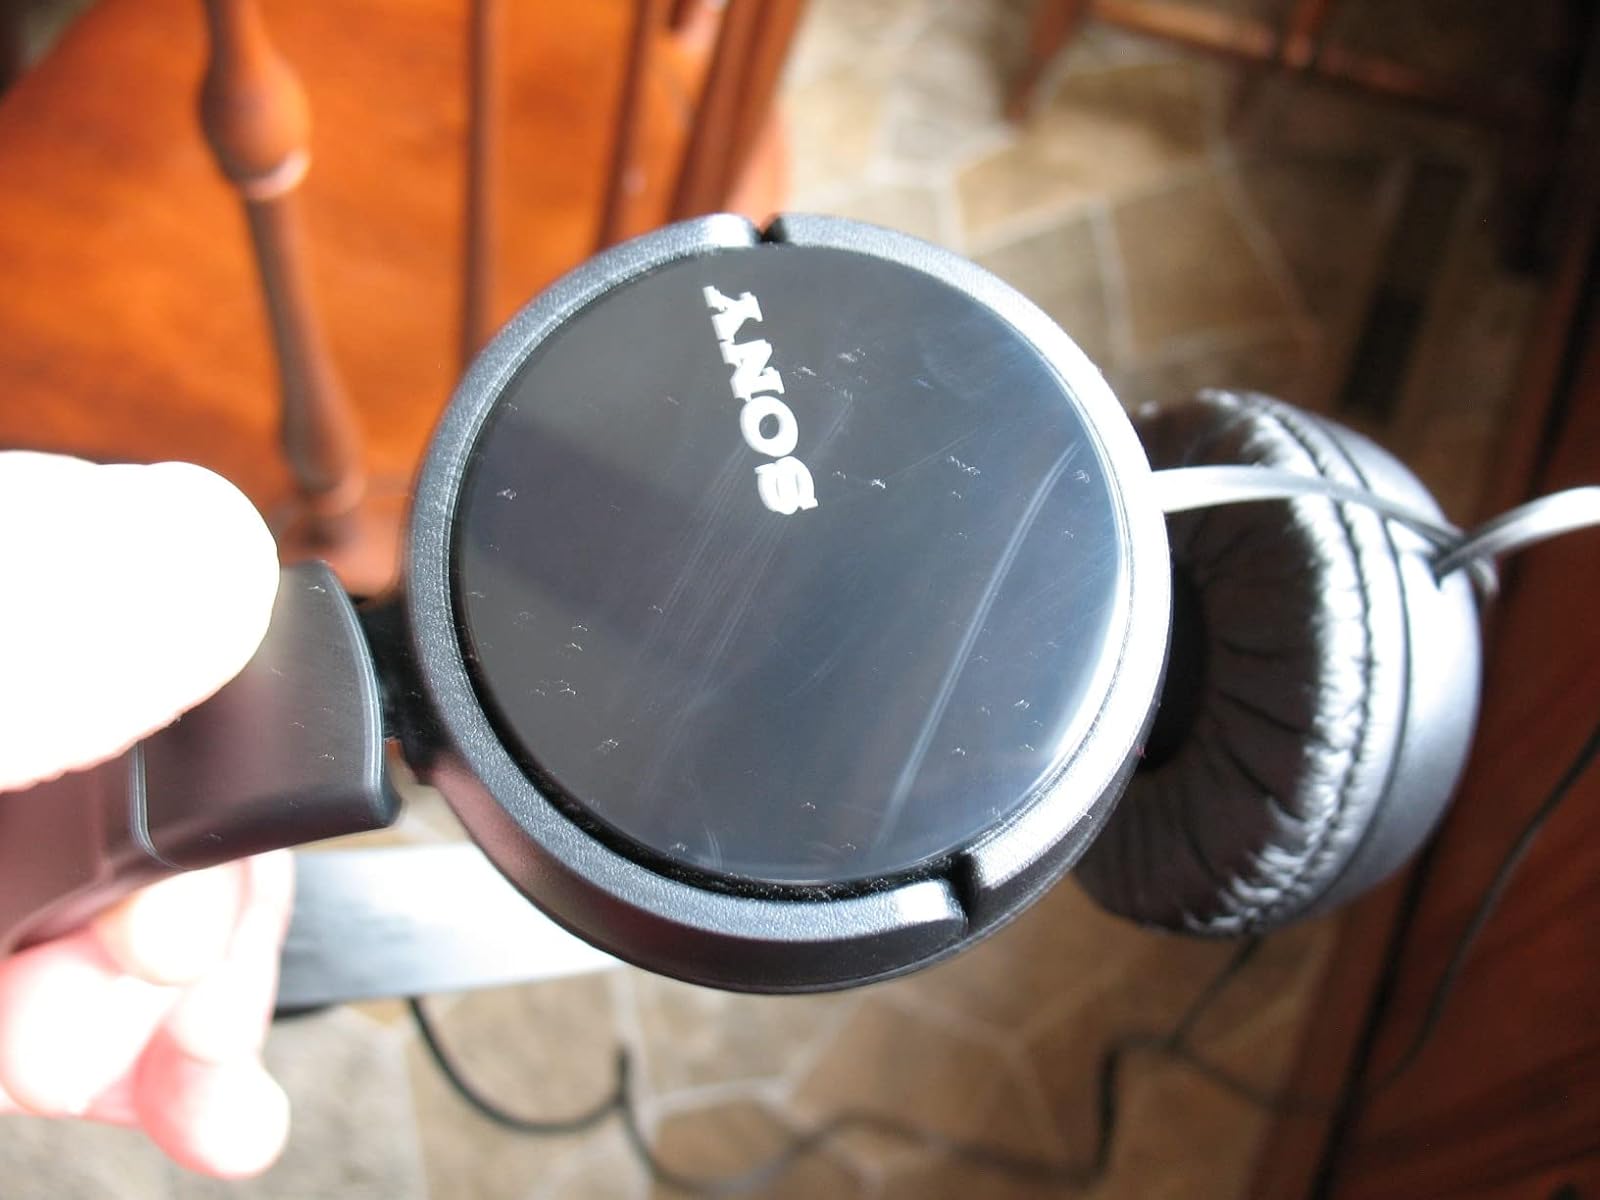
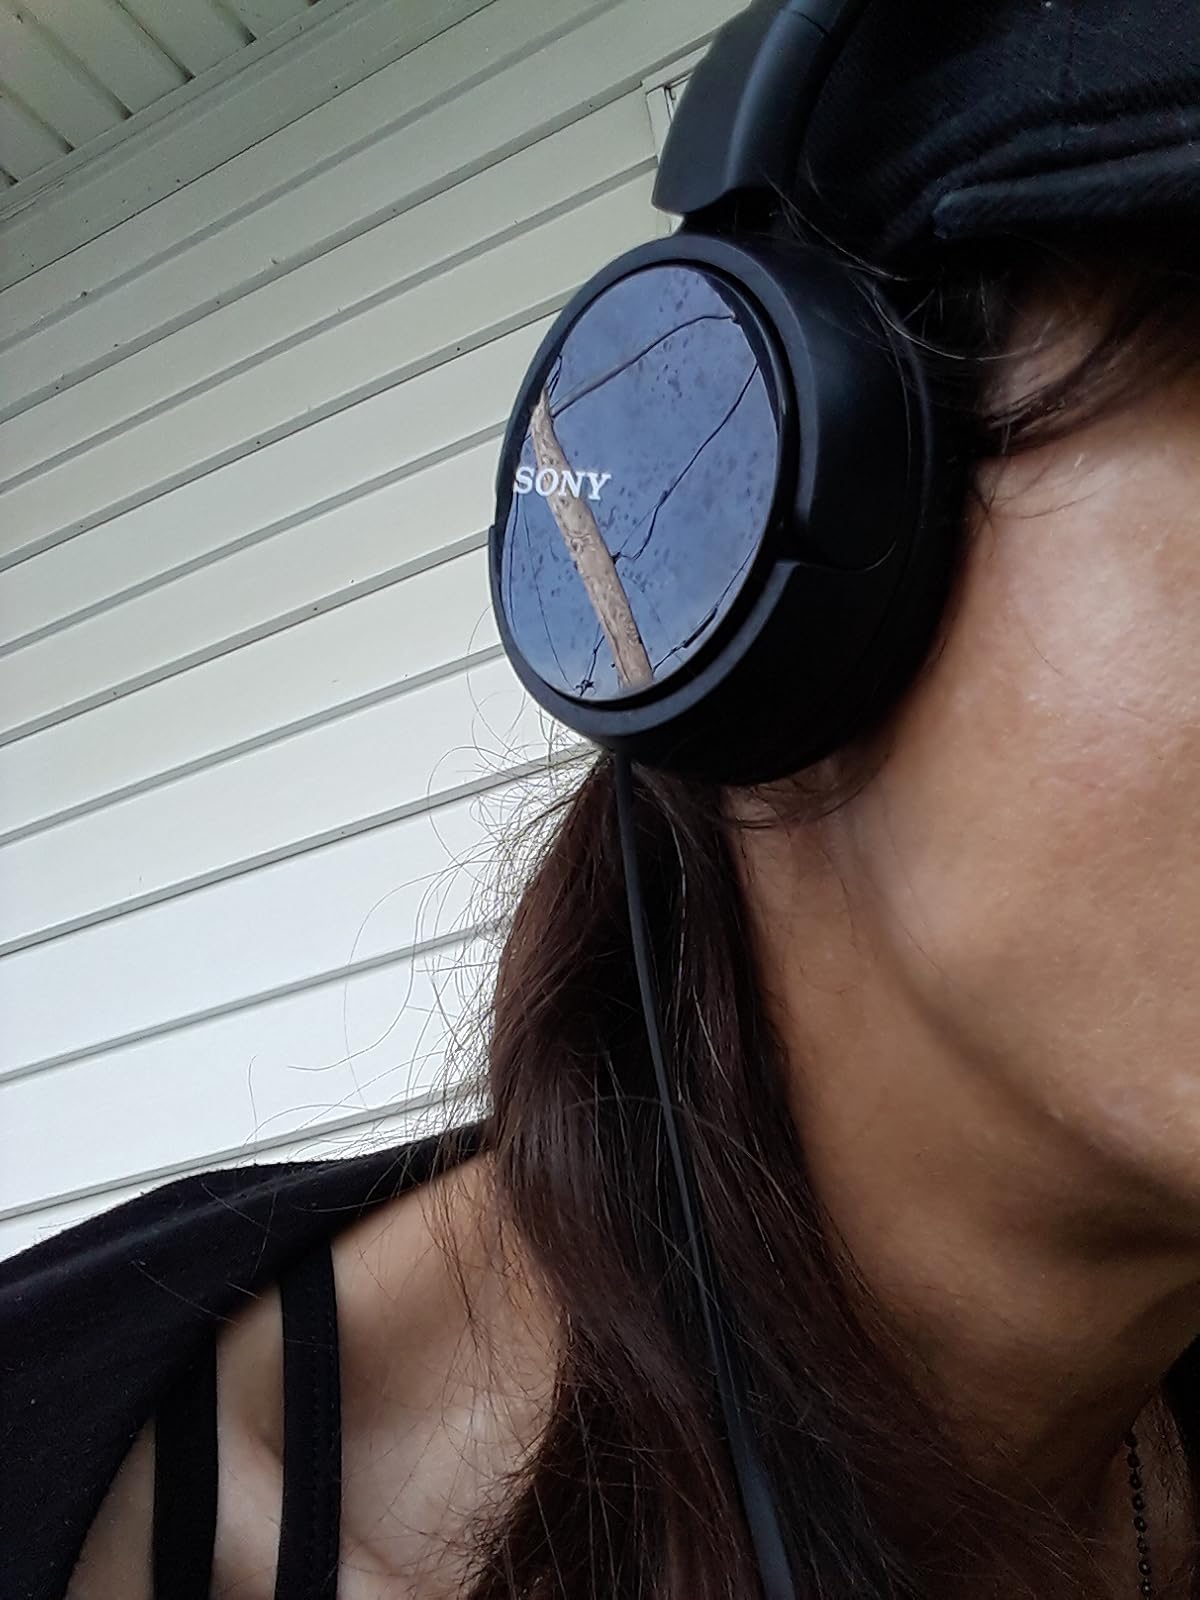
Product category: headphones
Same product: yes